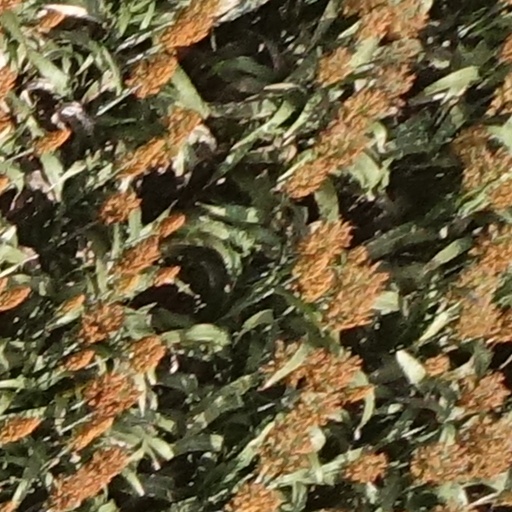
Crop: sorghum